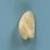
Maize quality: Good